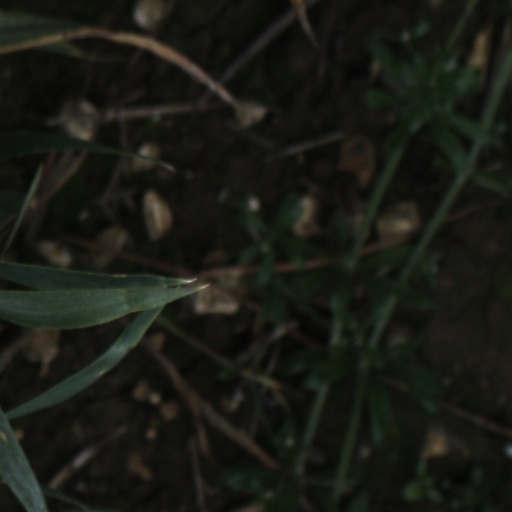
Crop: wheat